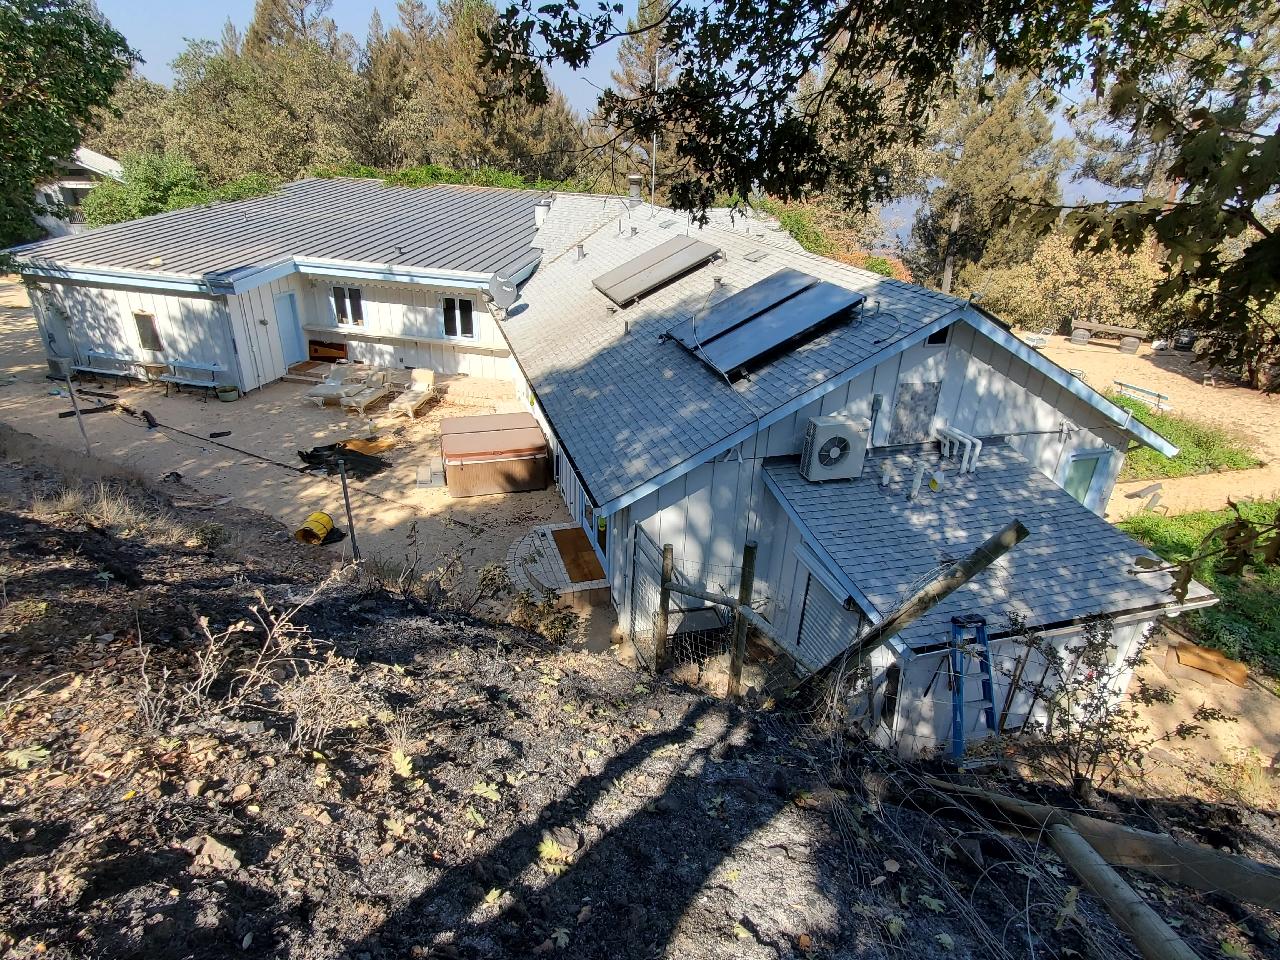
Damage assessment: no_damage